Wingtip device

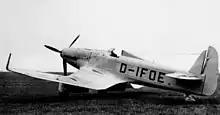
The Ha 137 prototype aircraft, fitted with vertical wing extensions, c.1935–1937

The initial concept dates back to 1897, when English engineer Frederick W. Lanchester patented wing end-plates as a method for controlling wingtip vortices. In the United States, Scottish-born engineer William E. Somerville patented the first functional winglets in 1910. Somerville installed the devices on his early biplane and monoplane designs. Vincent Burnelli received US Patent no: 1,774,474 for his "Airfoil Control Means" on August 26, 1930.